Rail transport in Honduras

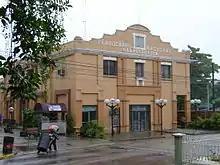
San Pedro Sula Train Station today

Starting in the 20th century, The Vaccaro Brothers Company, or "Los Hermanos Vaccaro", was a family of Italian origin who traded bananas in New Orleans. This company received land concessions on the north coast of Honduras. In return, concessionaires had to build rail lines over a large area. The lands were granted according to the number of kilometers of railroad that each company built, establishing, for example, for each of railway. The Vaccaro Brothers Company, as other concessionaires on the north coast did later, took advantage of the privileges granted by the concessions to export bananas from the port city of La Ceiba.